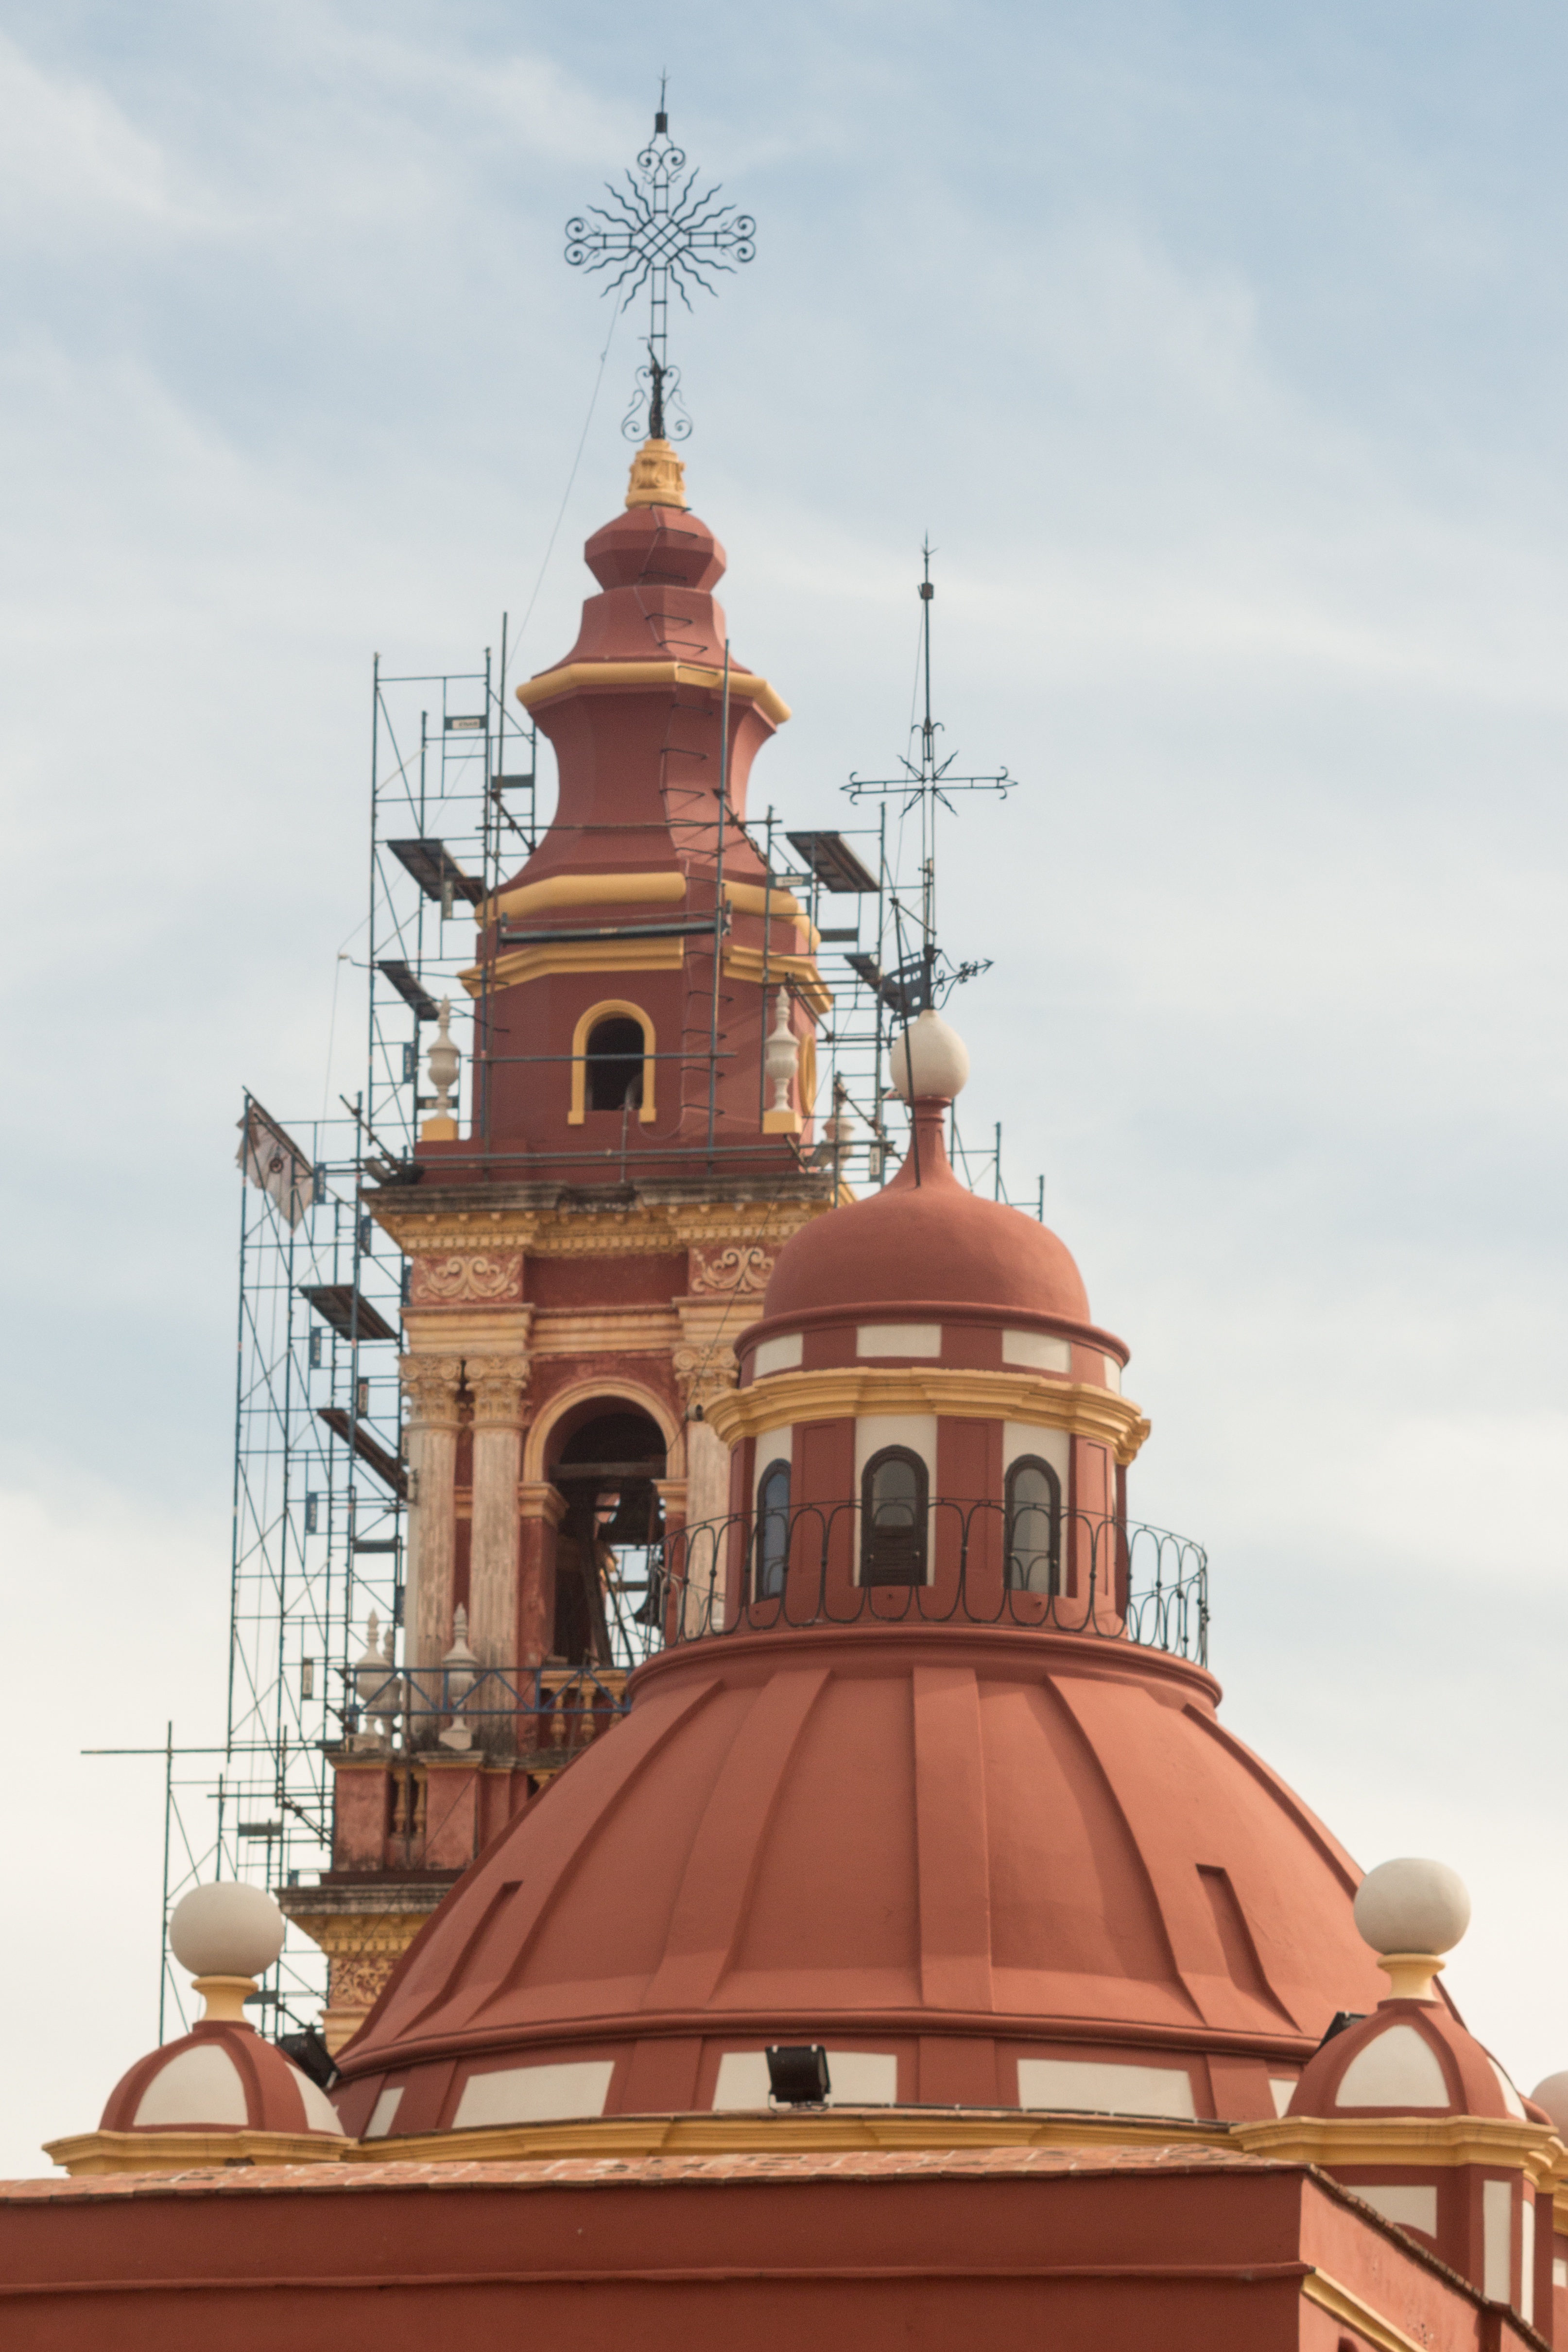
building, tower, landmark, church, cathedral, place of worship, clock tower, bell tower, spire, steeple, dome